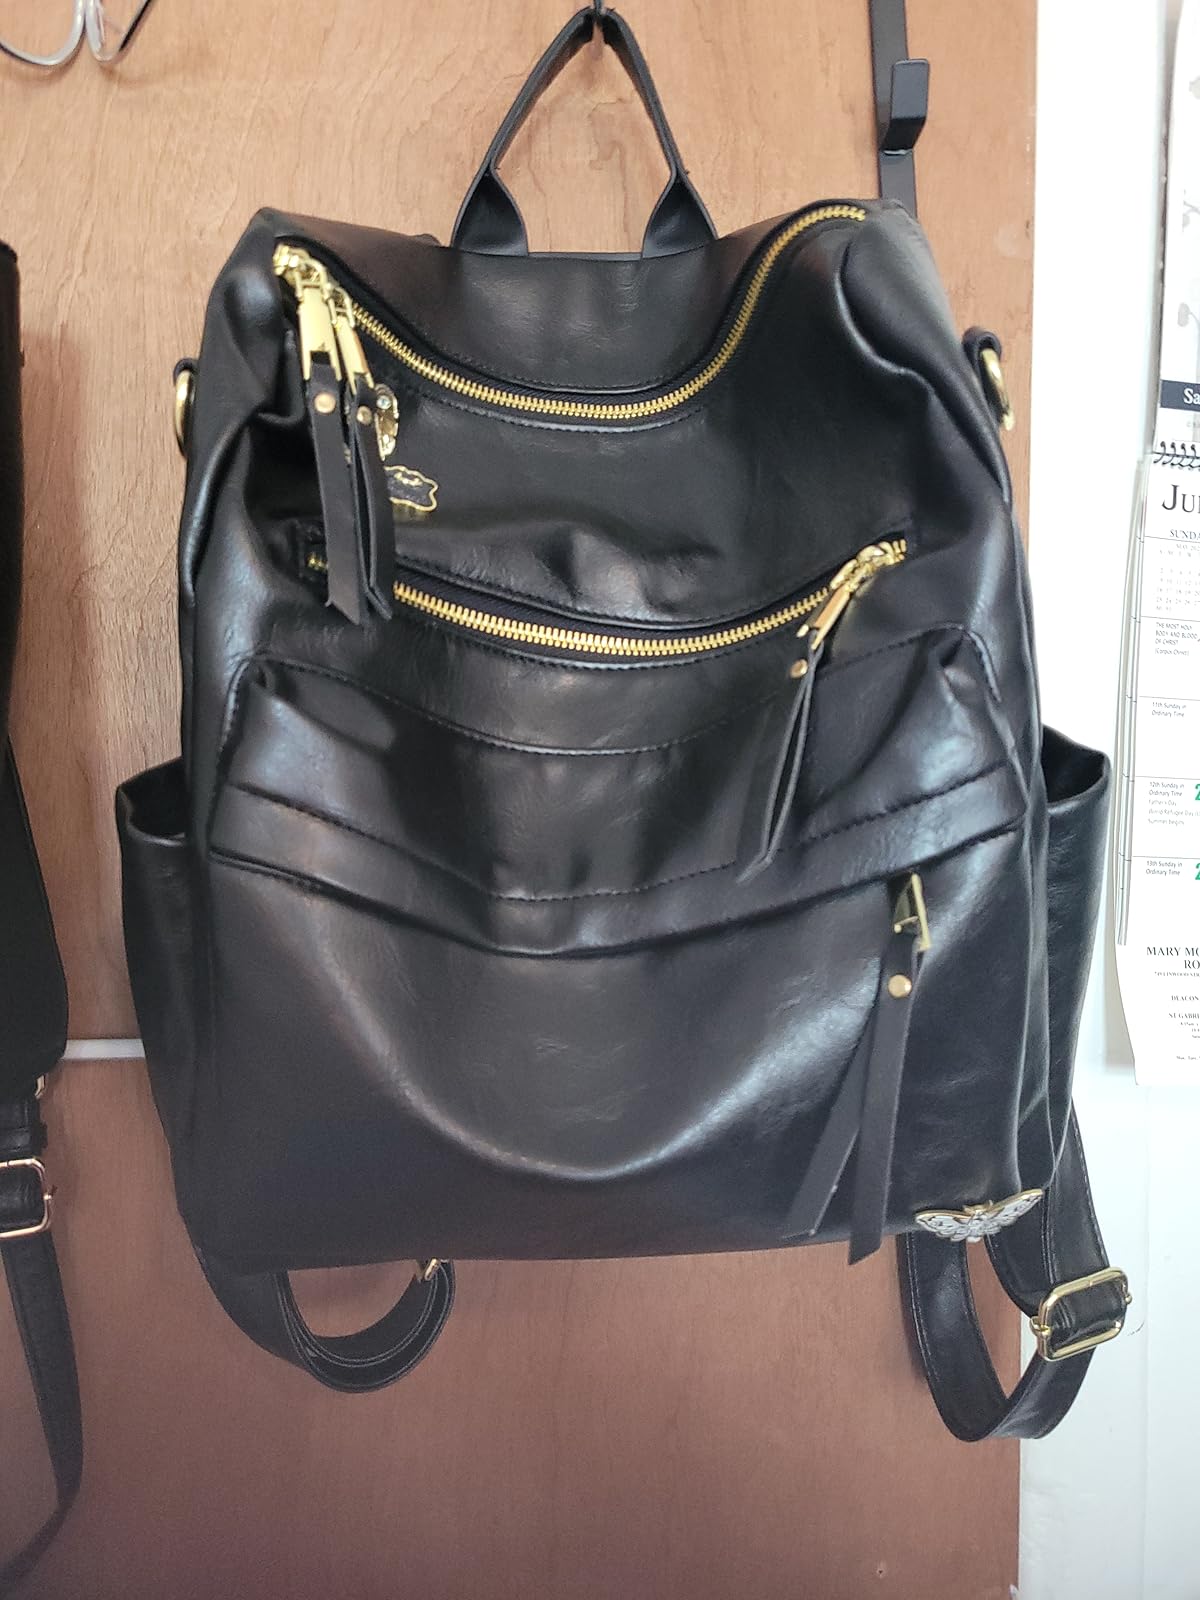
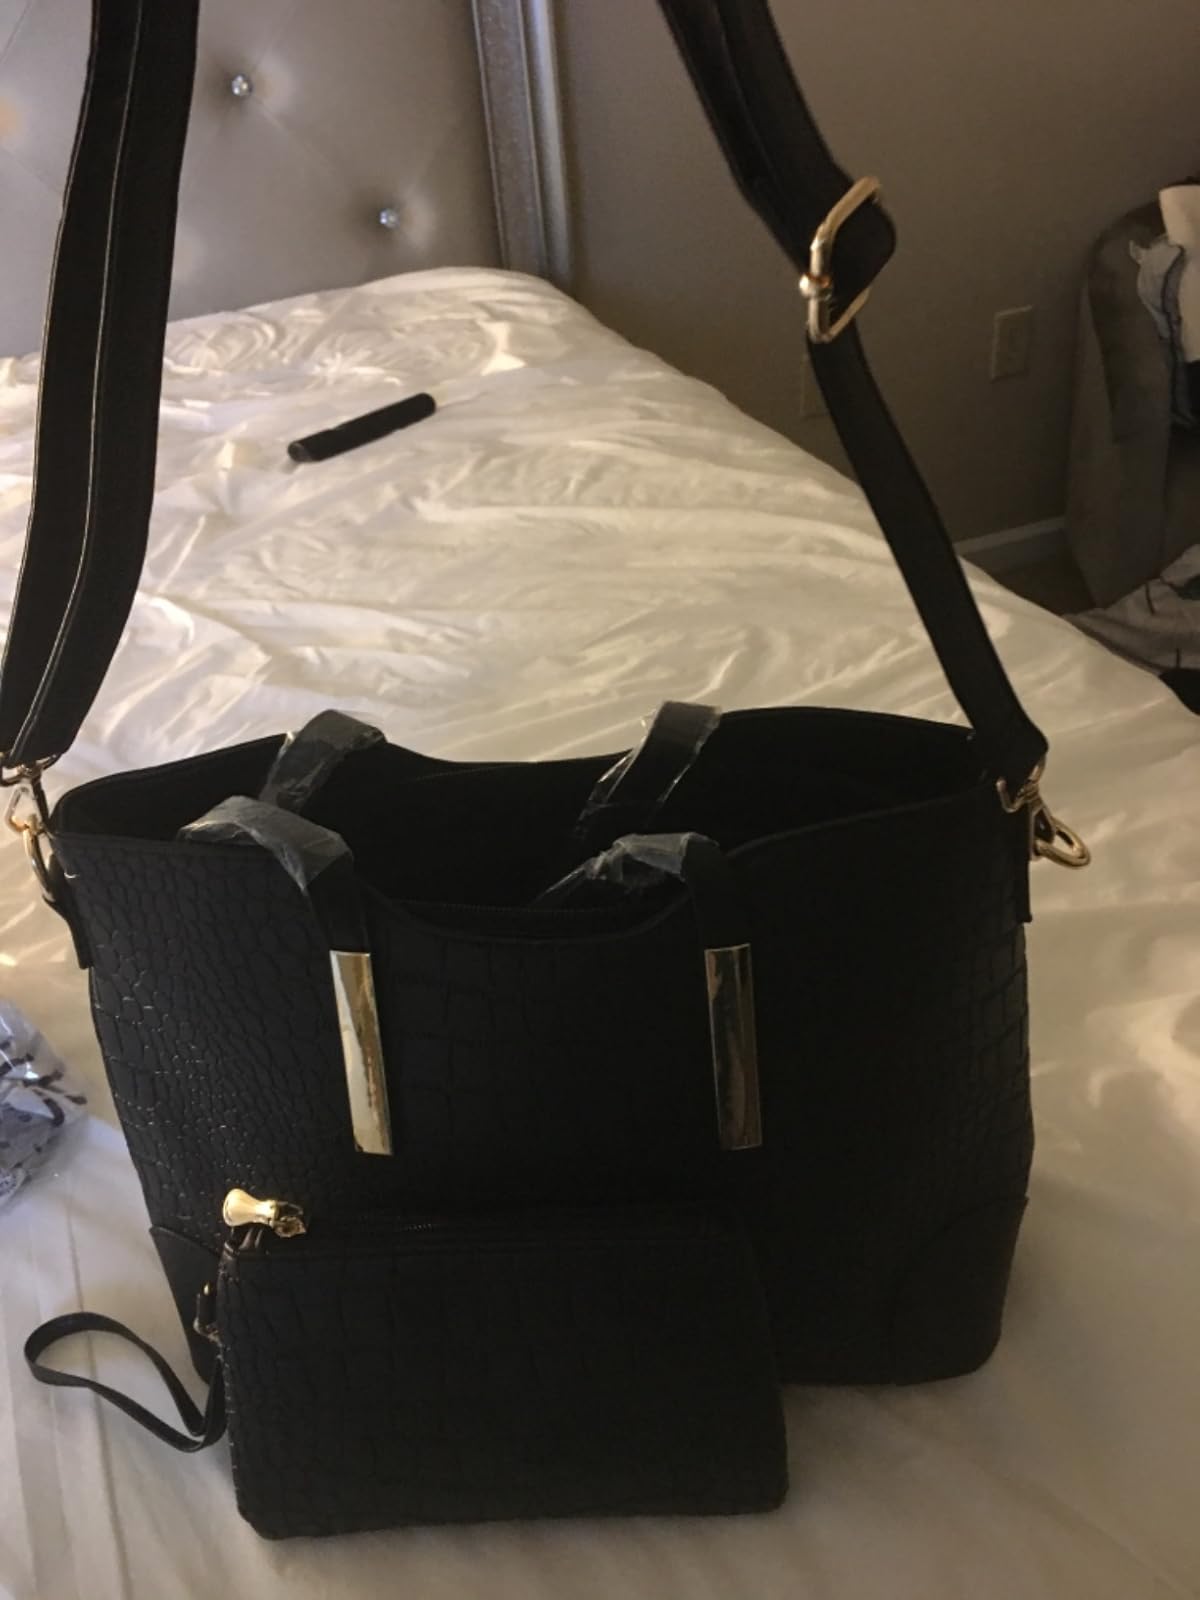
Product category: accessories_handbag
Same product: no